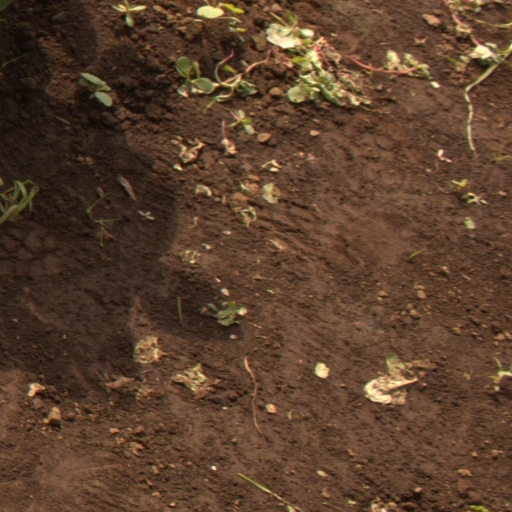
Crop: soybean